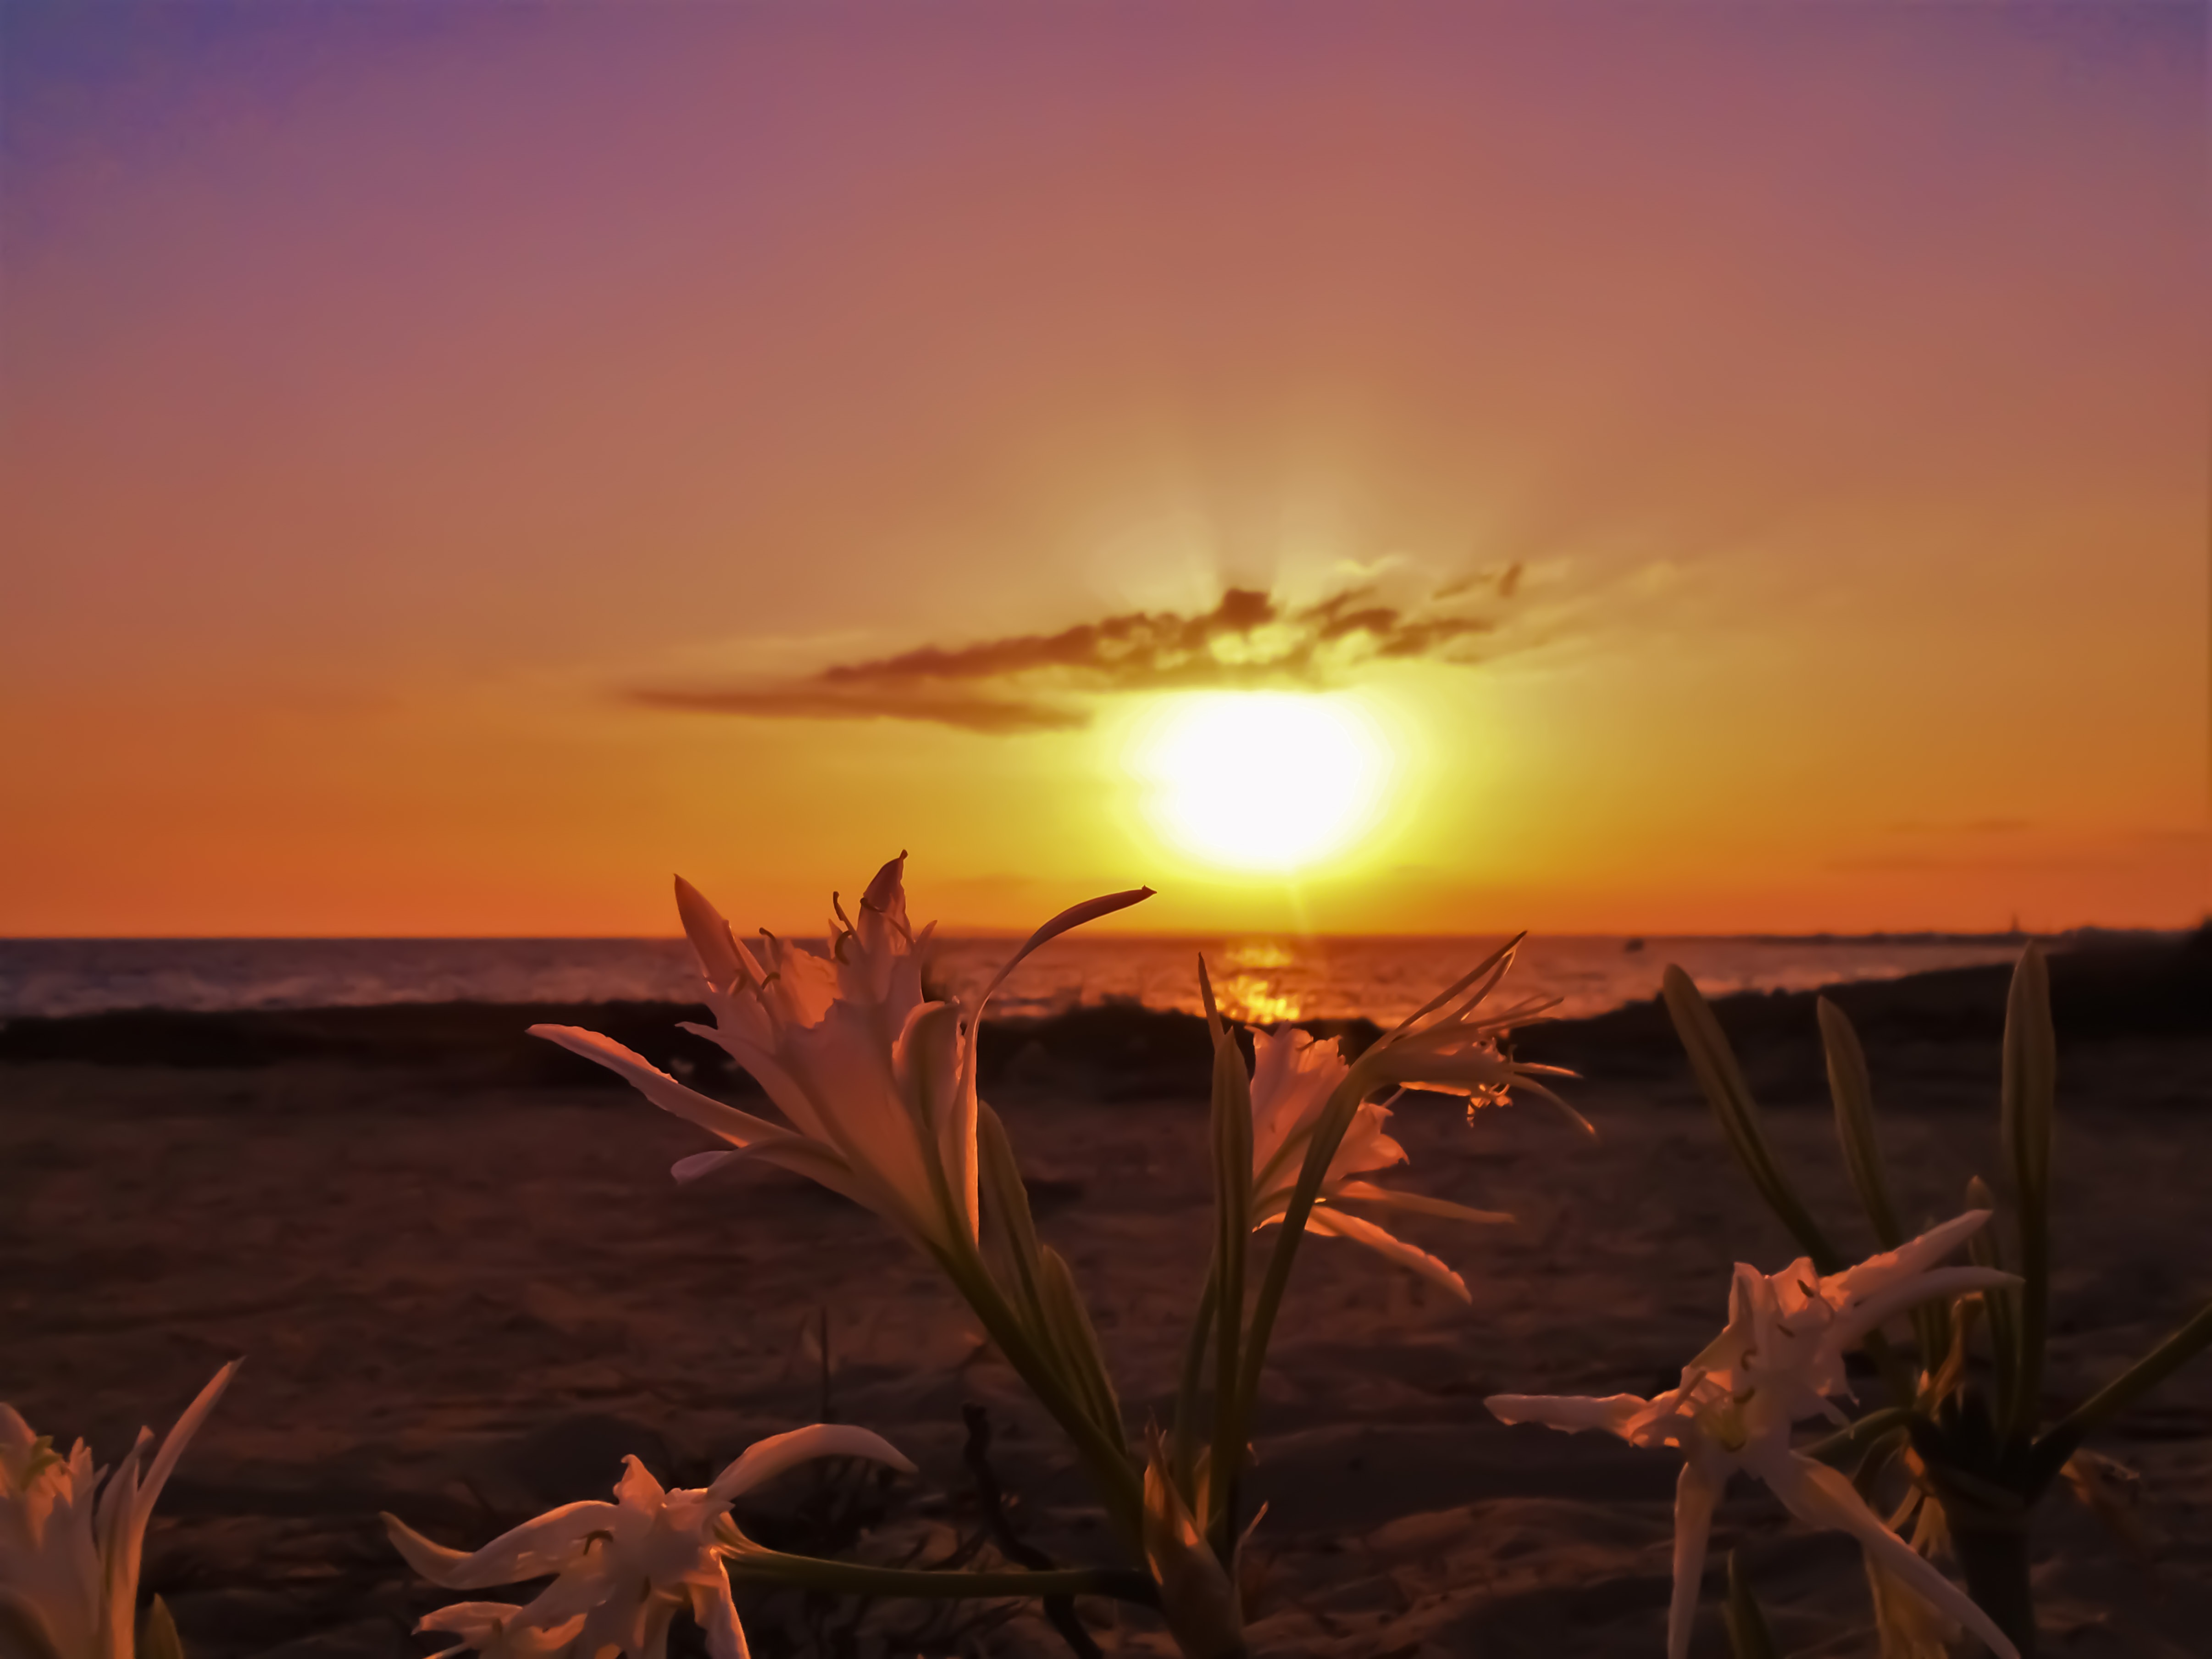
sea, coast, ocean, horizon, sun, sunrise, sunset, sunlight, morning, dawn, dusk, evening, reflection, savanna, flowers, cyprus, afterglow, ayia napa